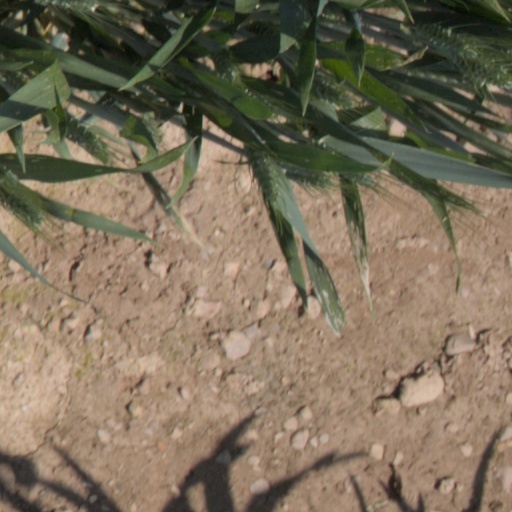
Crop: wheat